Pawan Sharma

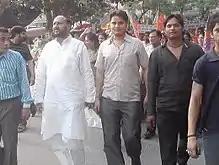

Pawan Sharma (born in 1959) is a senior leader of Bharatiya Janata Party and a former member of the Delhi Legislative Assembly. He was elected to the Delhi Assembly in 2013 from Uttam Nagar.